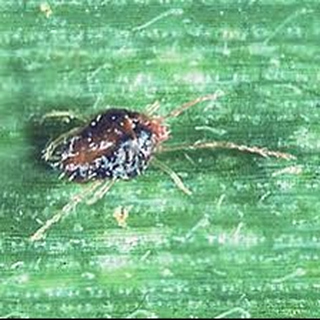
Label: wheat_mite